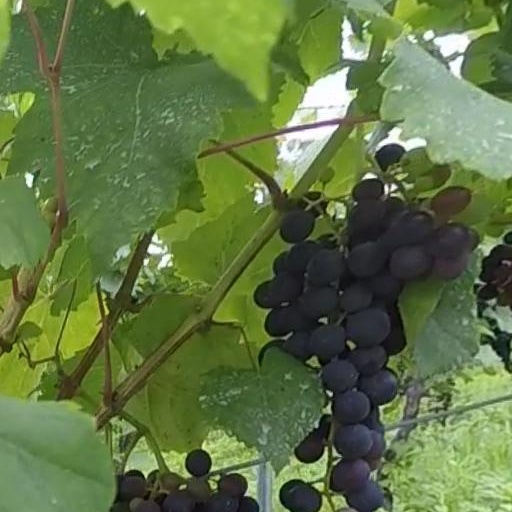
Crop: grape